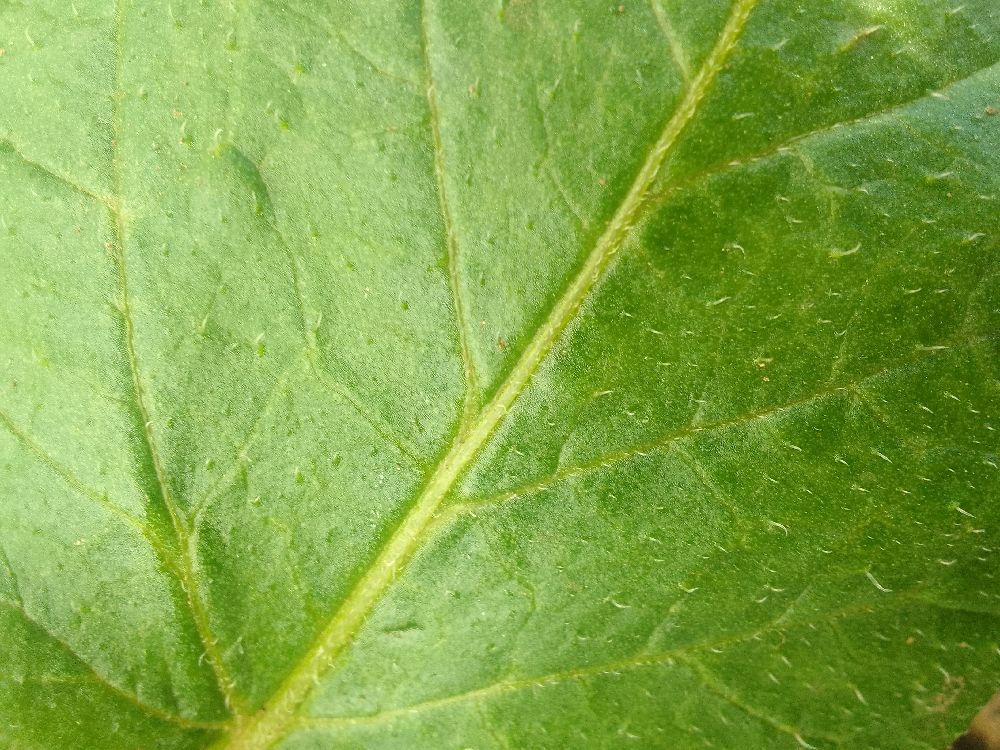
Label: Healthy